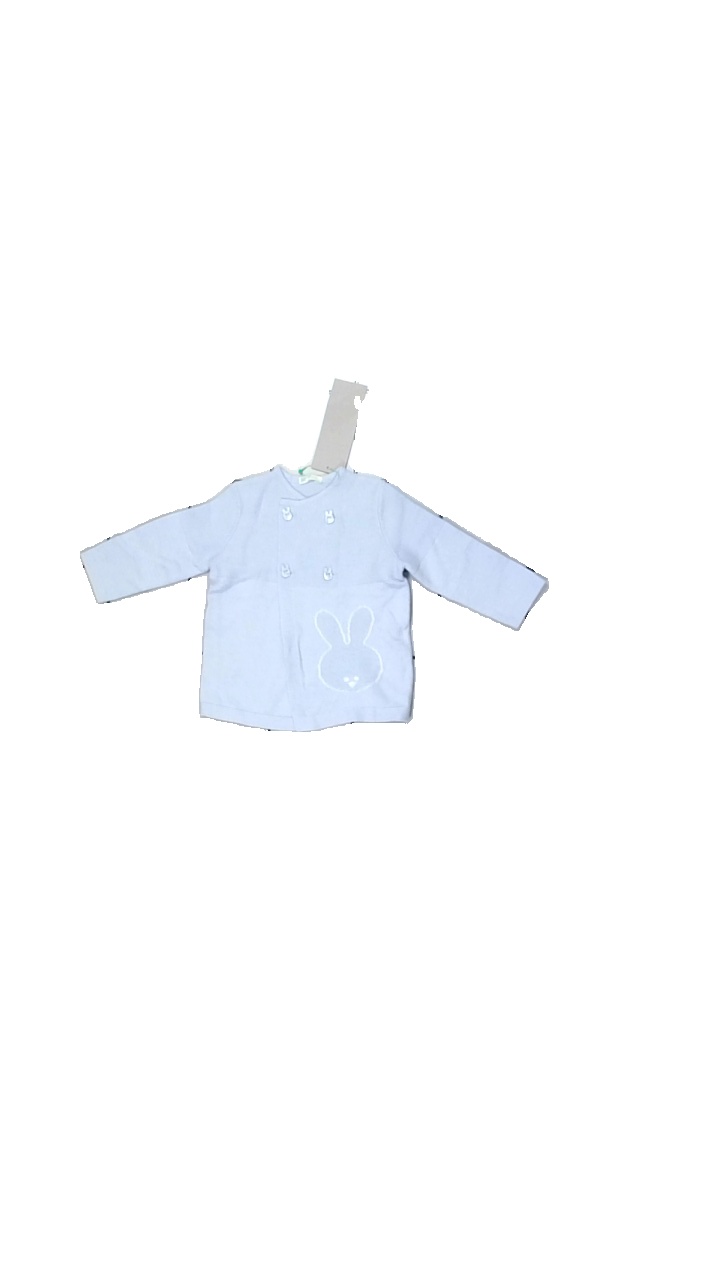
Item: Cardigan (Children)
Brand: Benetton Baby
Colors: Blue, White
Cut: Regular
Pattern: Animal print
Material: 53% cotton 47% nylone
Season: All
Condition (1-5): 5
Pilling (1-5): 5
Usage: Reuse
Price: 50-100